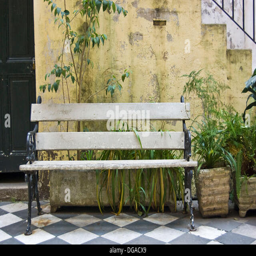
inner courtyard of an old house